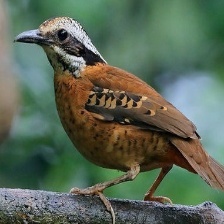
Species: EARED PITA
Scientific name: HYDRORNIS PHAYREI